Krzysztof Tuduj

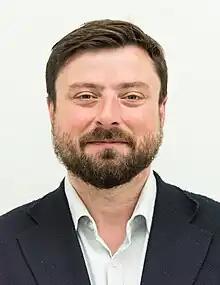
Krzysztof Tuduj in 2023

Krzysztof Tuduj (born 25 April 1981 in Warsaw) is a Polish lawyer, activist, and politician. He has been the second vice-chairman of the National Movement and a deputy in the Sejm since 2019.